Anston

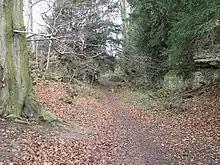
Path through Anston Stones Wood

It is also home to the limestone gorge of Anston Stones Wood, a Site of Special Scientific Interest. Anston stones wood stretches across the border of South Yorkshire and Nottinghamshire. The wood is believed to be part of a medieval smuggling route. Evidence of this has been found in the valley an example of this is Dead Man's Cave at Anston Gorge, a large cave carved out of the limestone used for hiding goods. An 1867 excavation of Dead Man's Cave pointed to Palaeolithic occupation, through the discovery of flint tools and a reindeer toe bone.